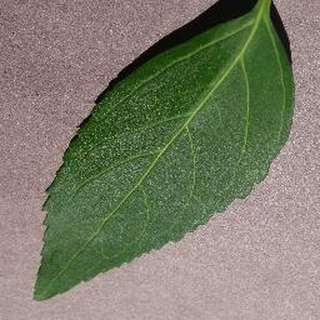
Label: healthy_cherry